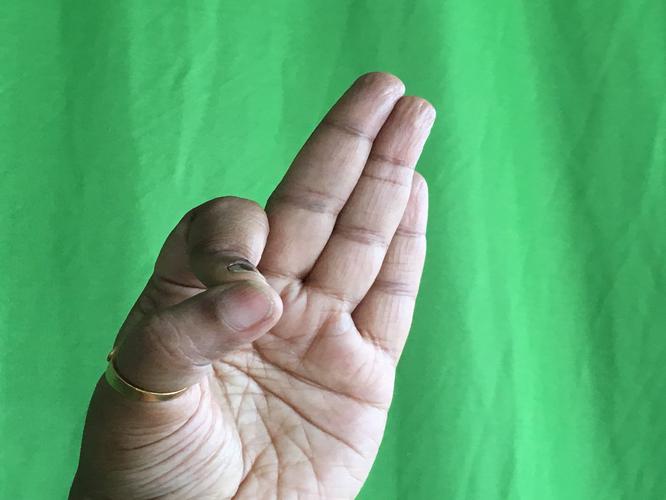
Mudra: Aralam
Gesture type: single_hand